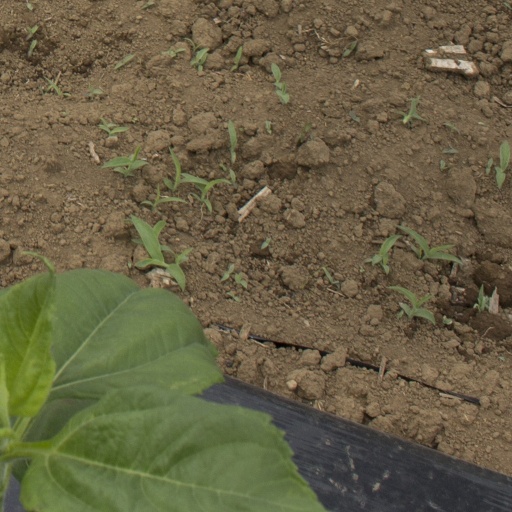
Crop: Jerusalem artichoke